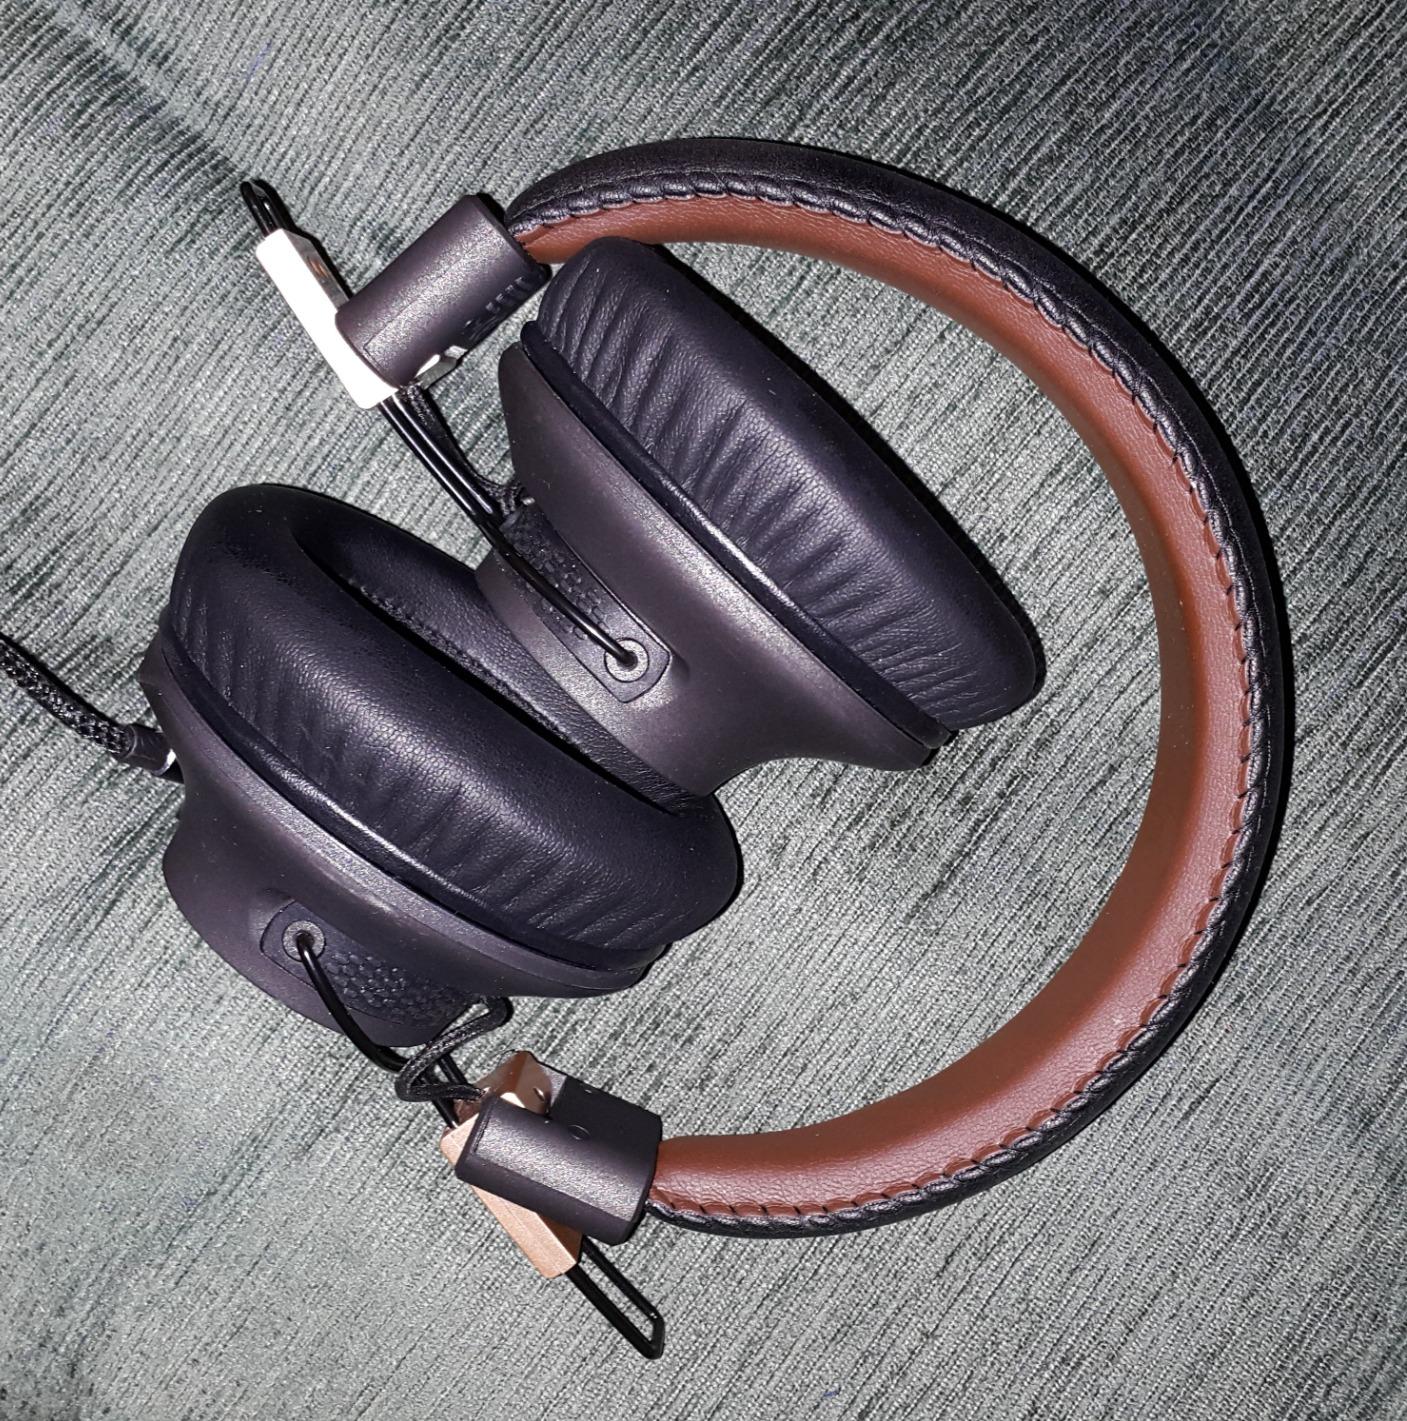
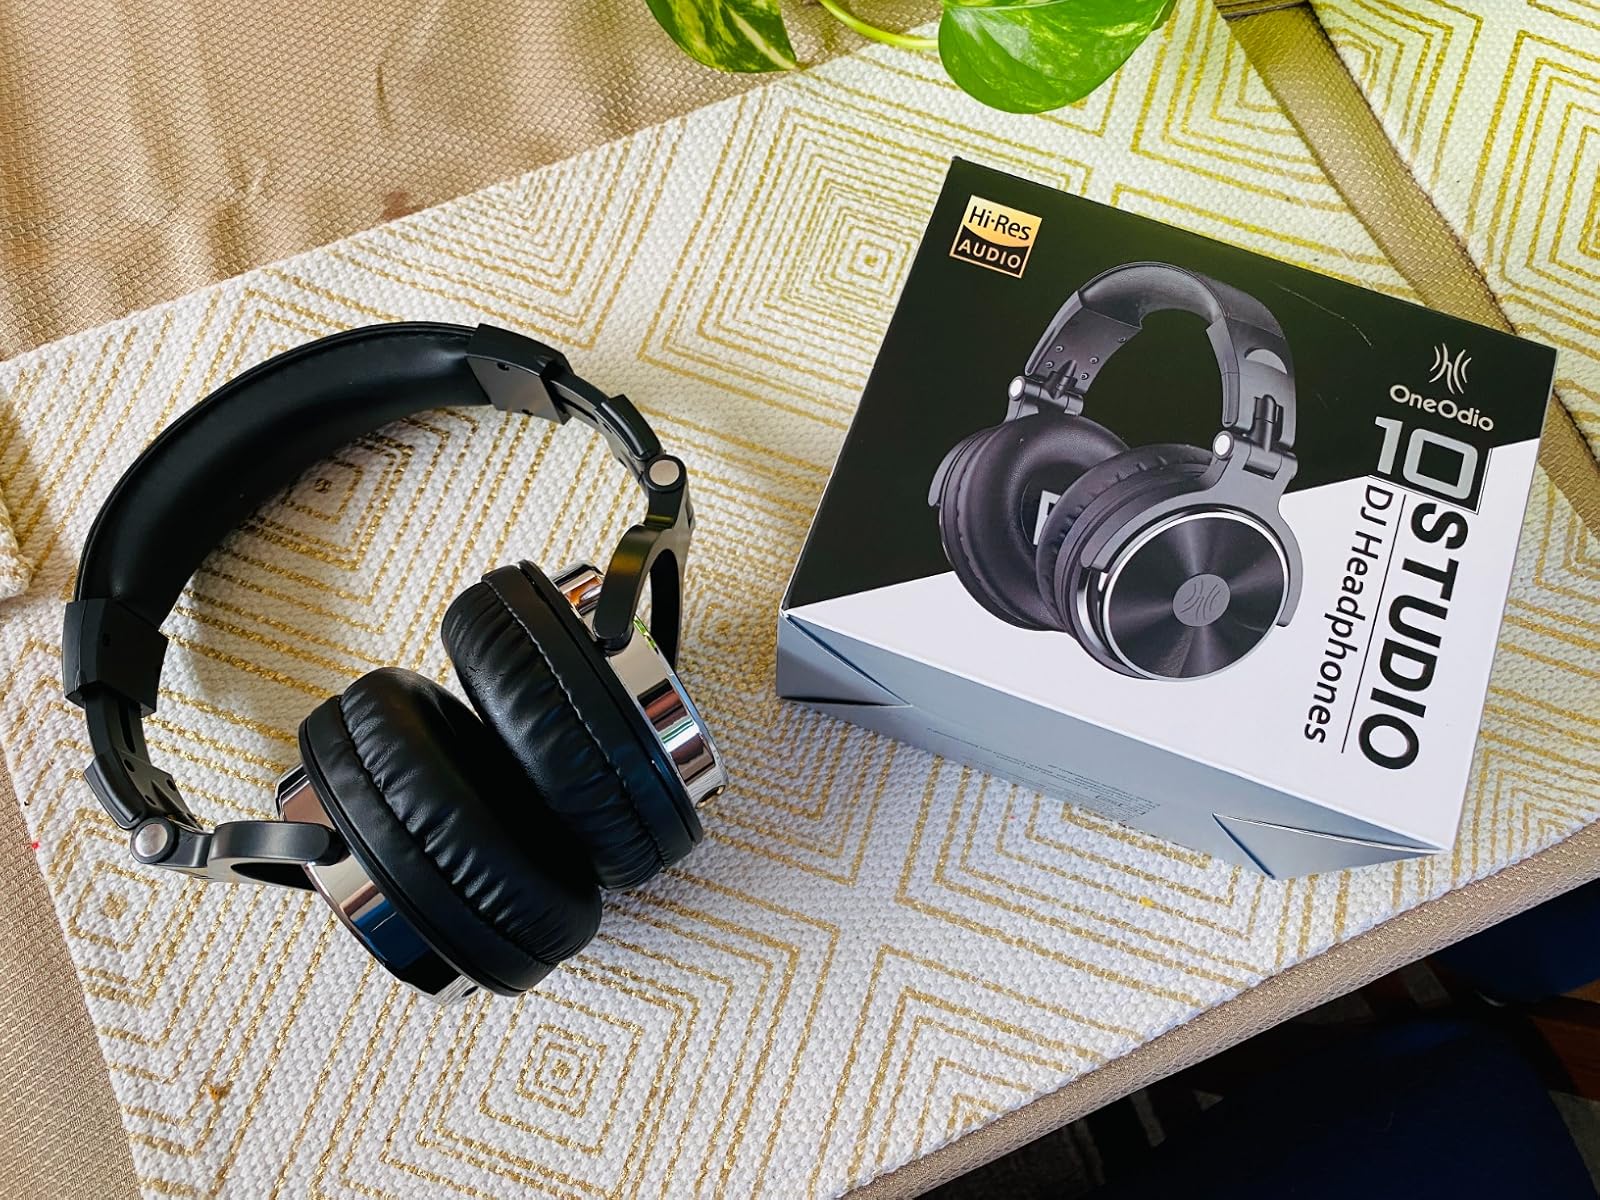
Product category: headphones
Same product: no